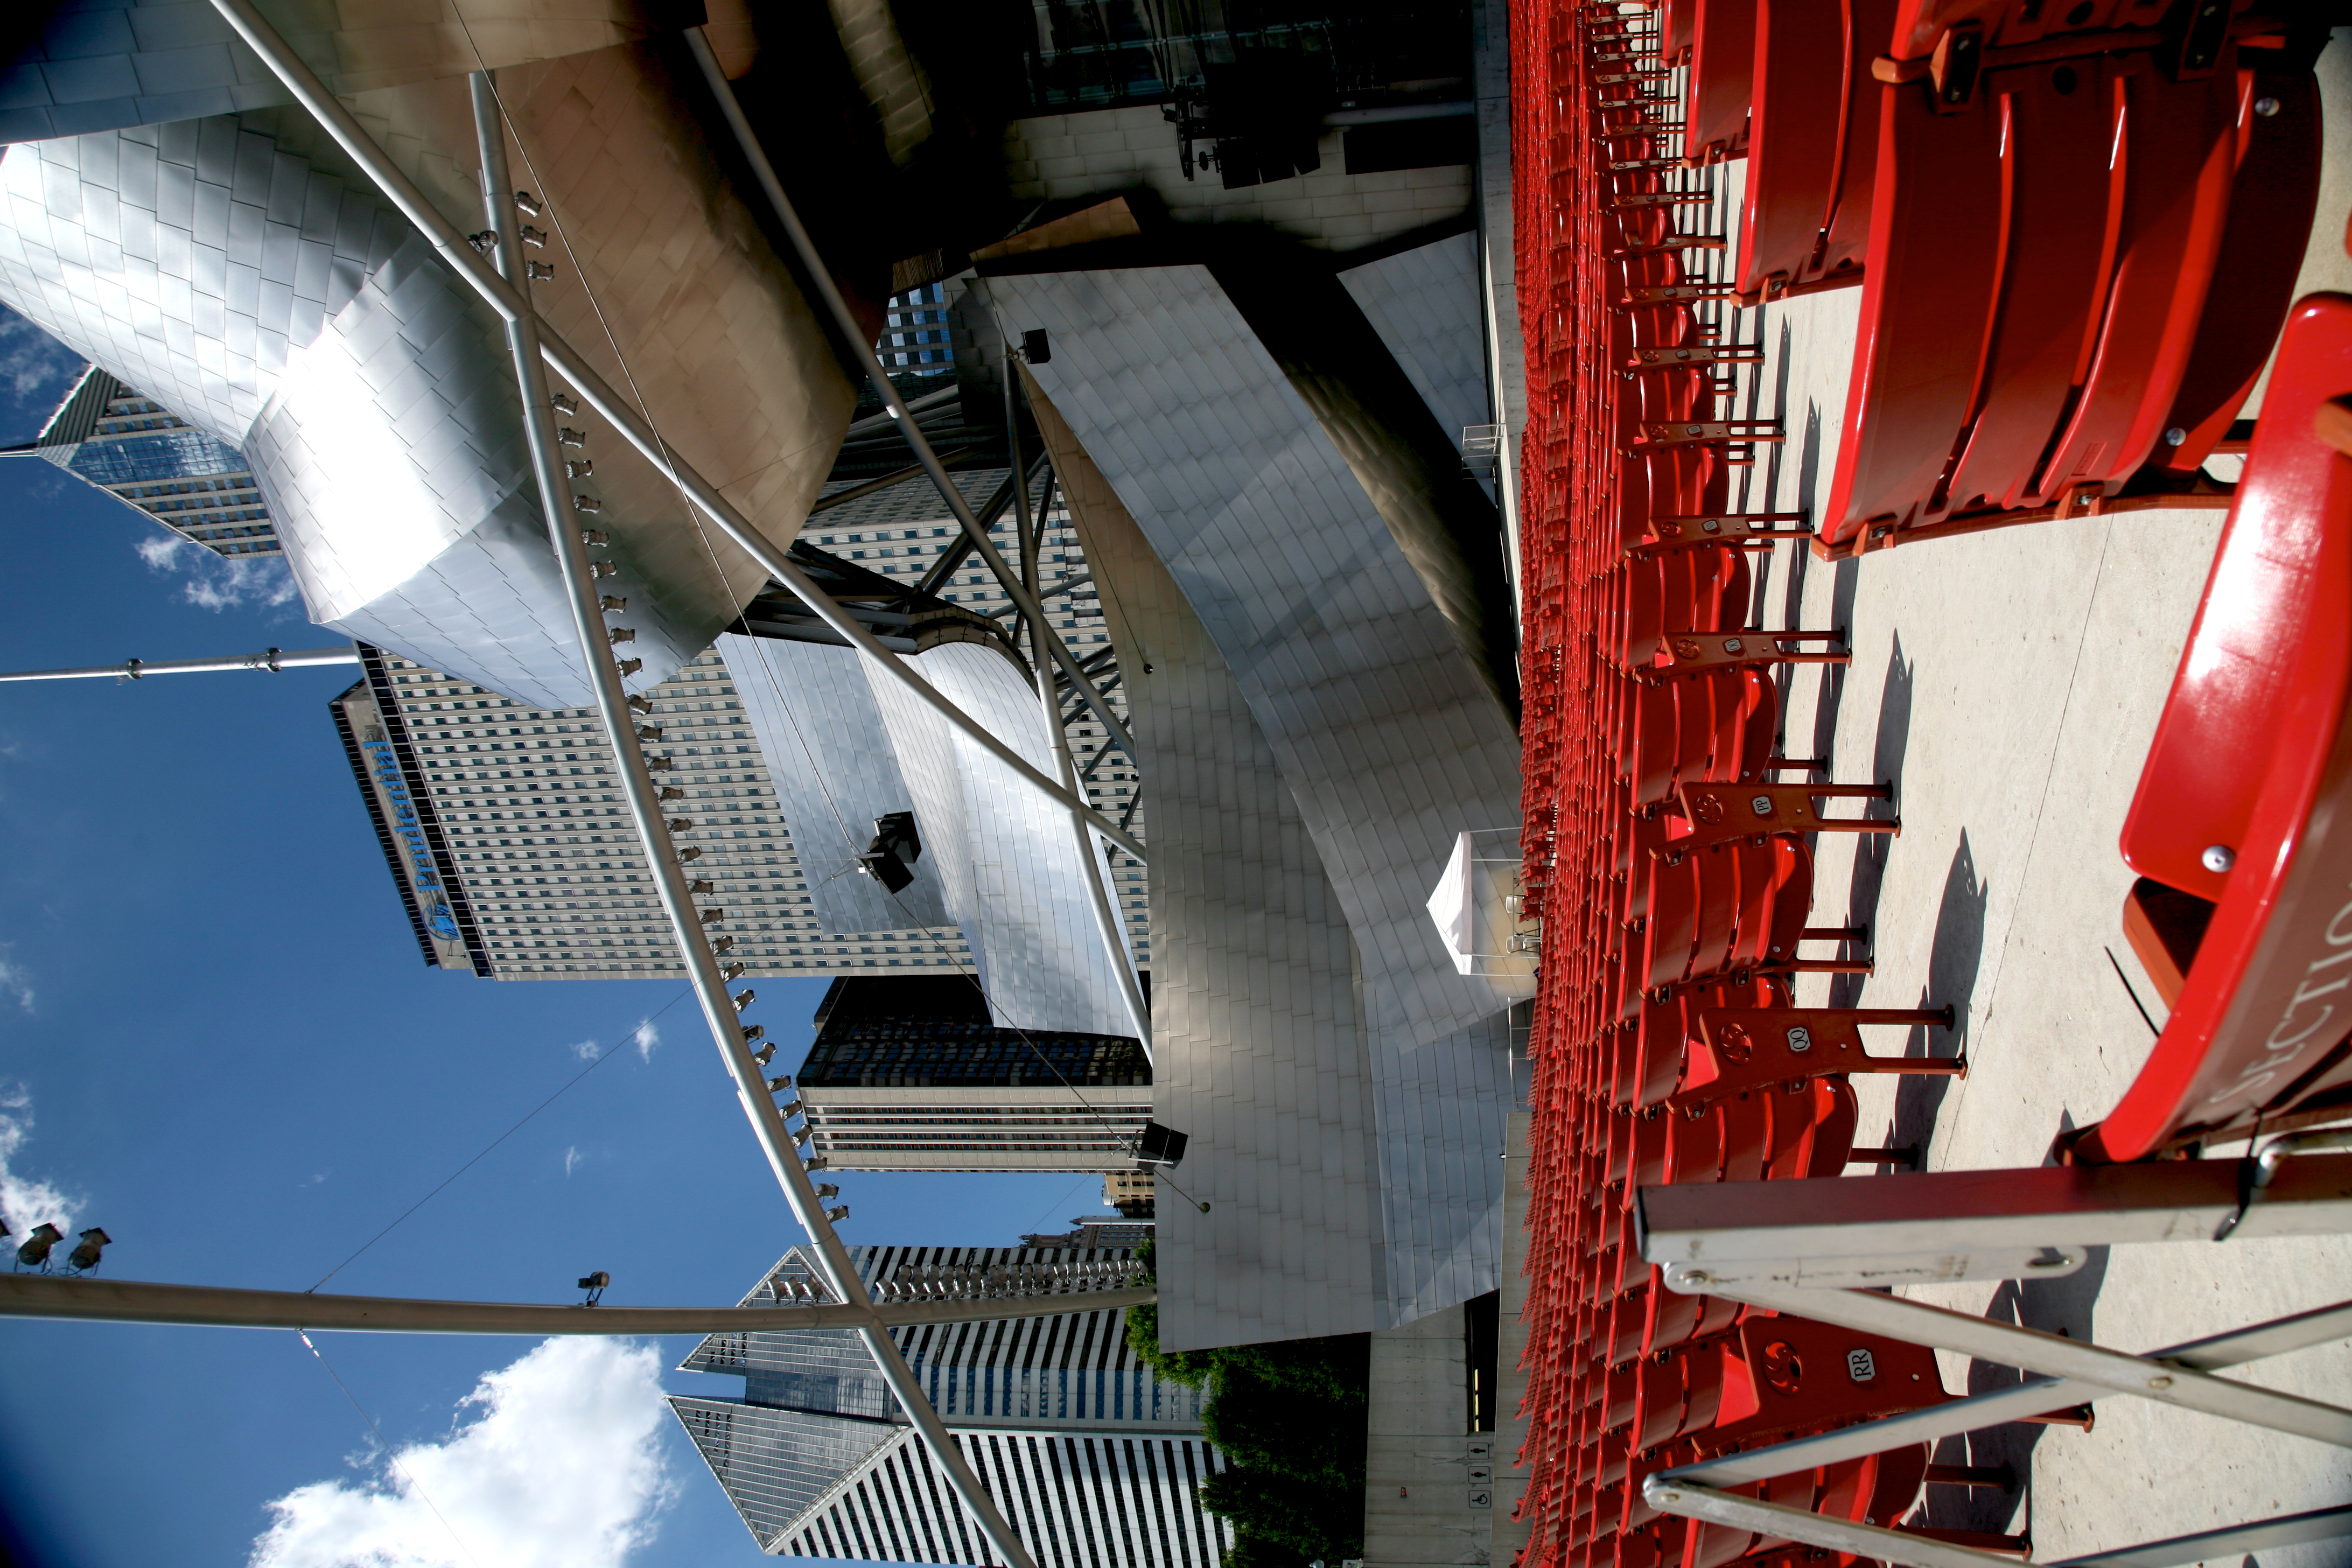
cloud, vehicle, canon, park, chicago, industry, stadium, theatre, nuages, illinois, pavilion, fountain, urbanlandscape, enfants, gehry, canon5d, joie, millenniumpark, clats, jaypritzker, bridgeway, r acteur